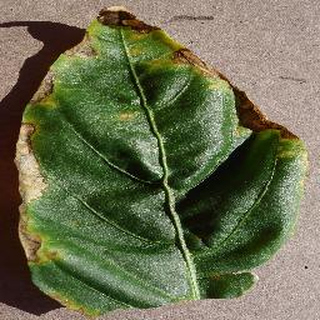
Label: bell_pepper_bacterial_spot